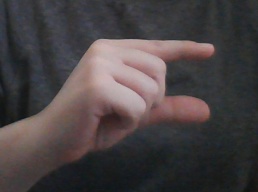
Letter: dal